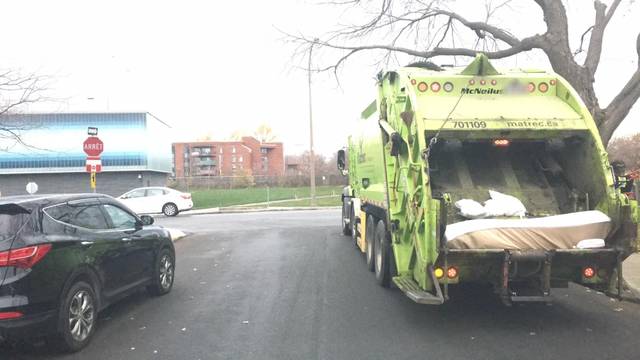
Region: Canada
Coordinates: 45.462, -73.579